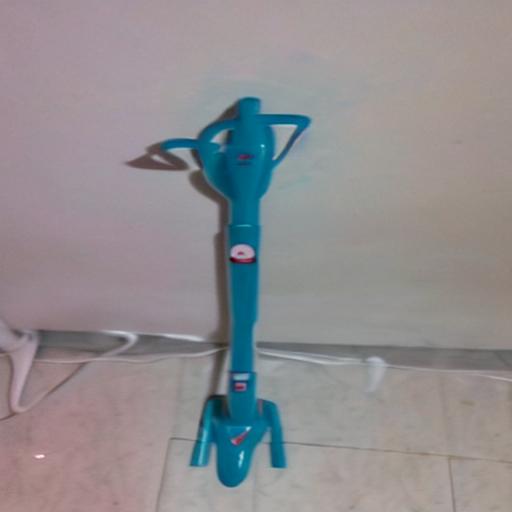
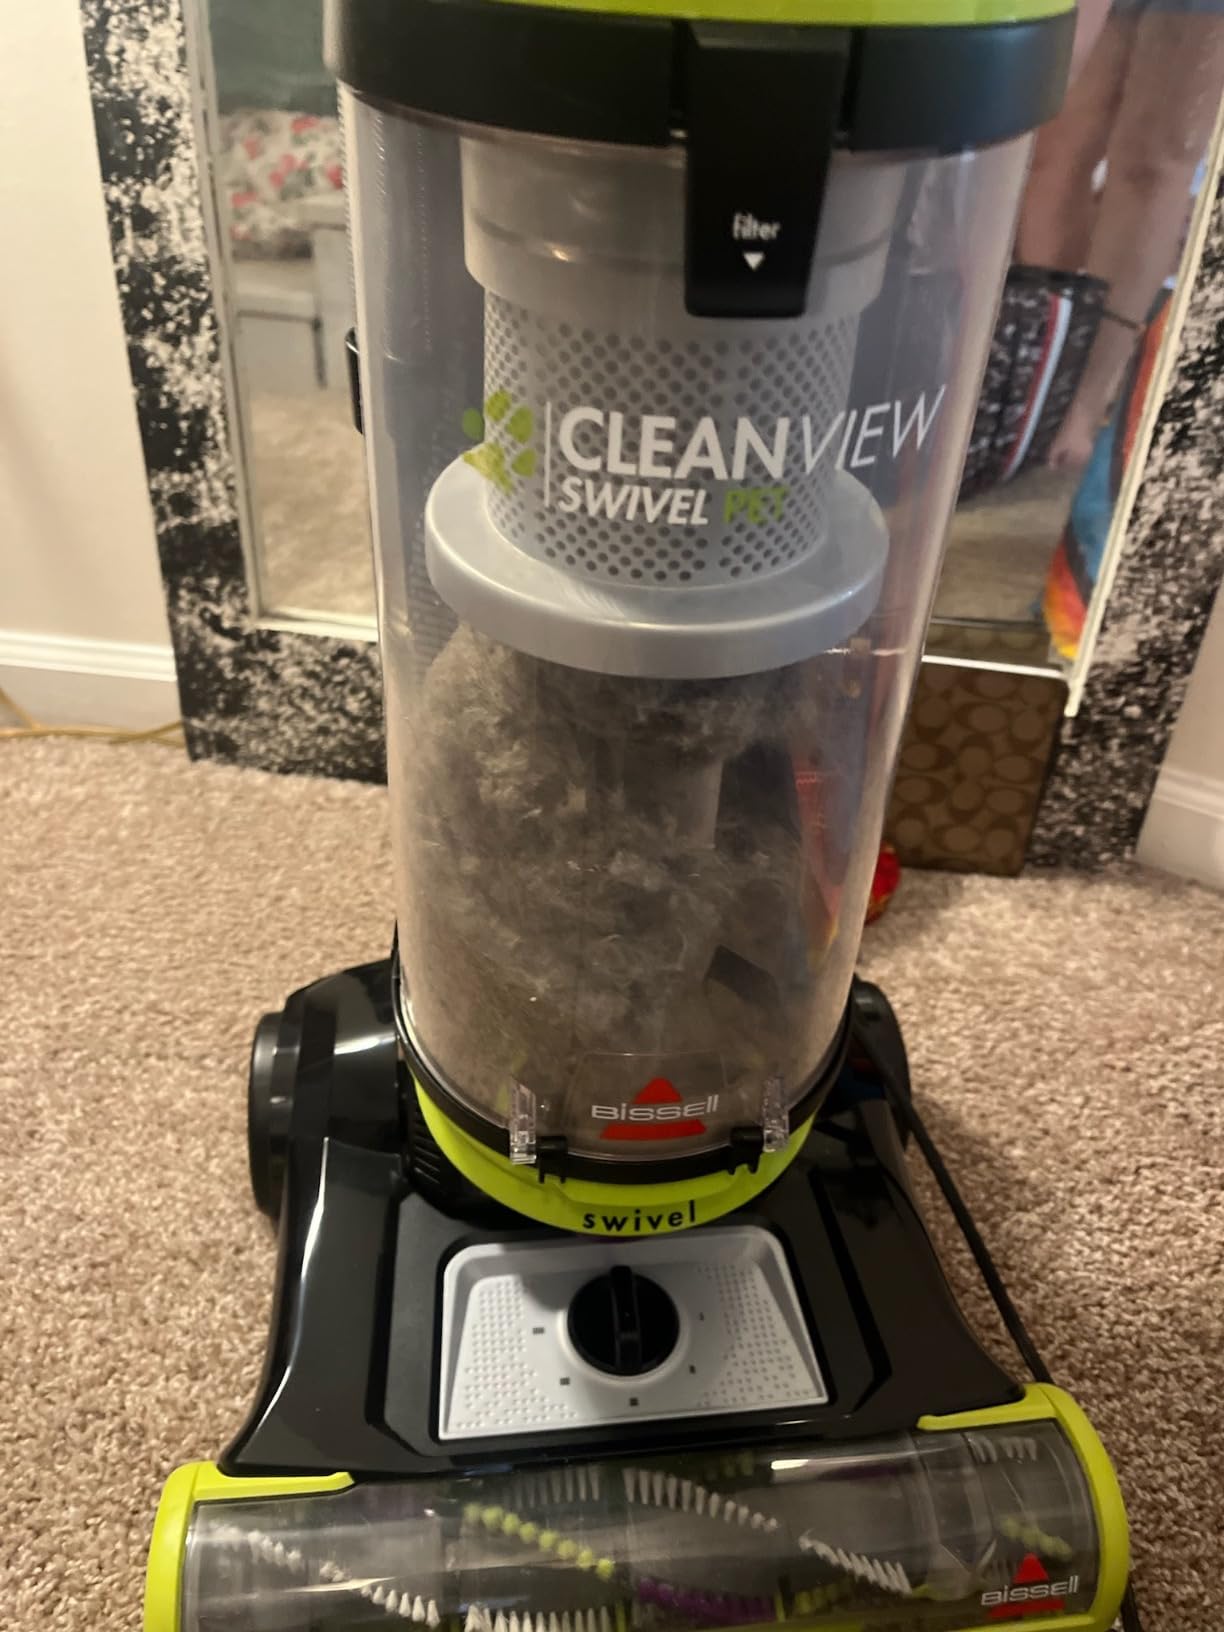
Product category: items_vacuum
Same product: no